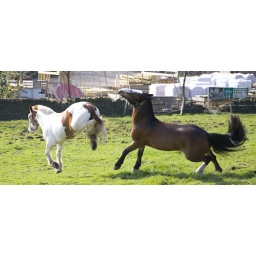
Two horses fighting in a field